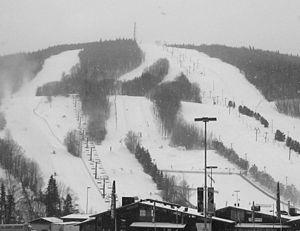
Centre de ski de Stoneham Qc Canada
Stoneham-et-Tewkesbury est une municipalité de cantons unis de la province de Québec située dans la municipalité régionale de comté de La Jacques-Cartier, région administrative de la Capitale-Nationale. Elle est située à la porte de la réserve faunique des Laurentides et sur la route qui relie Québec à la région du Saguenay–Lac-Saint-Jean.